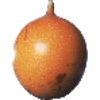
Label: Granadilla 1